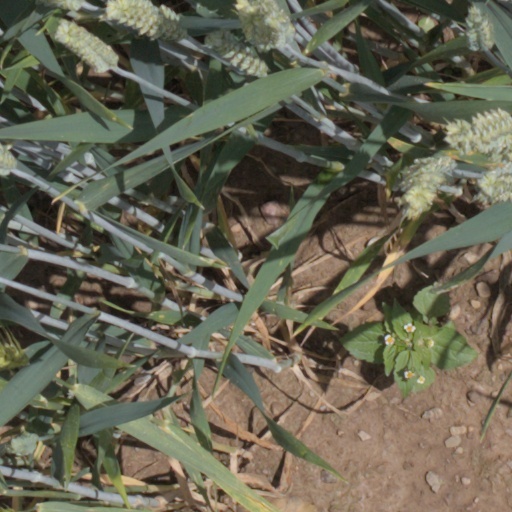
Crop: wheat